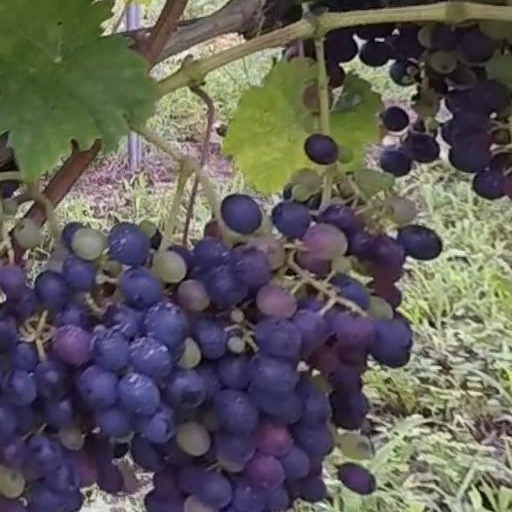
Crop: grape